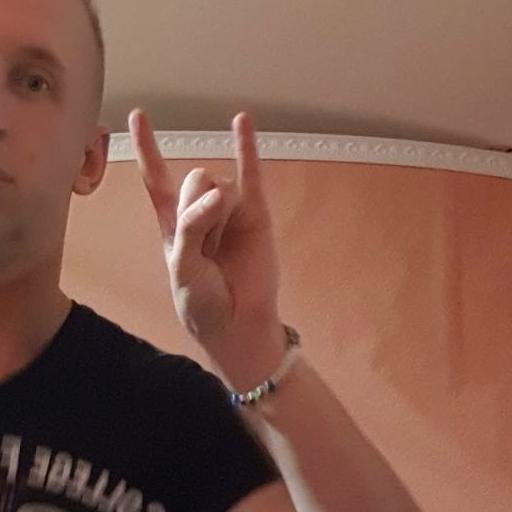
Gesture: rock